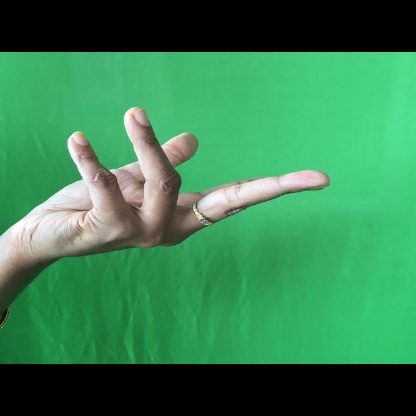
Mudra: Alapadmam